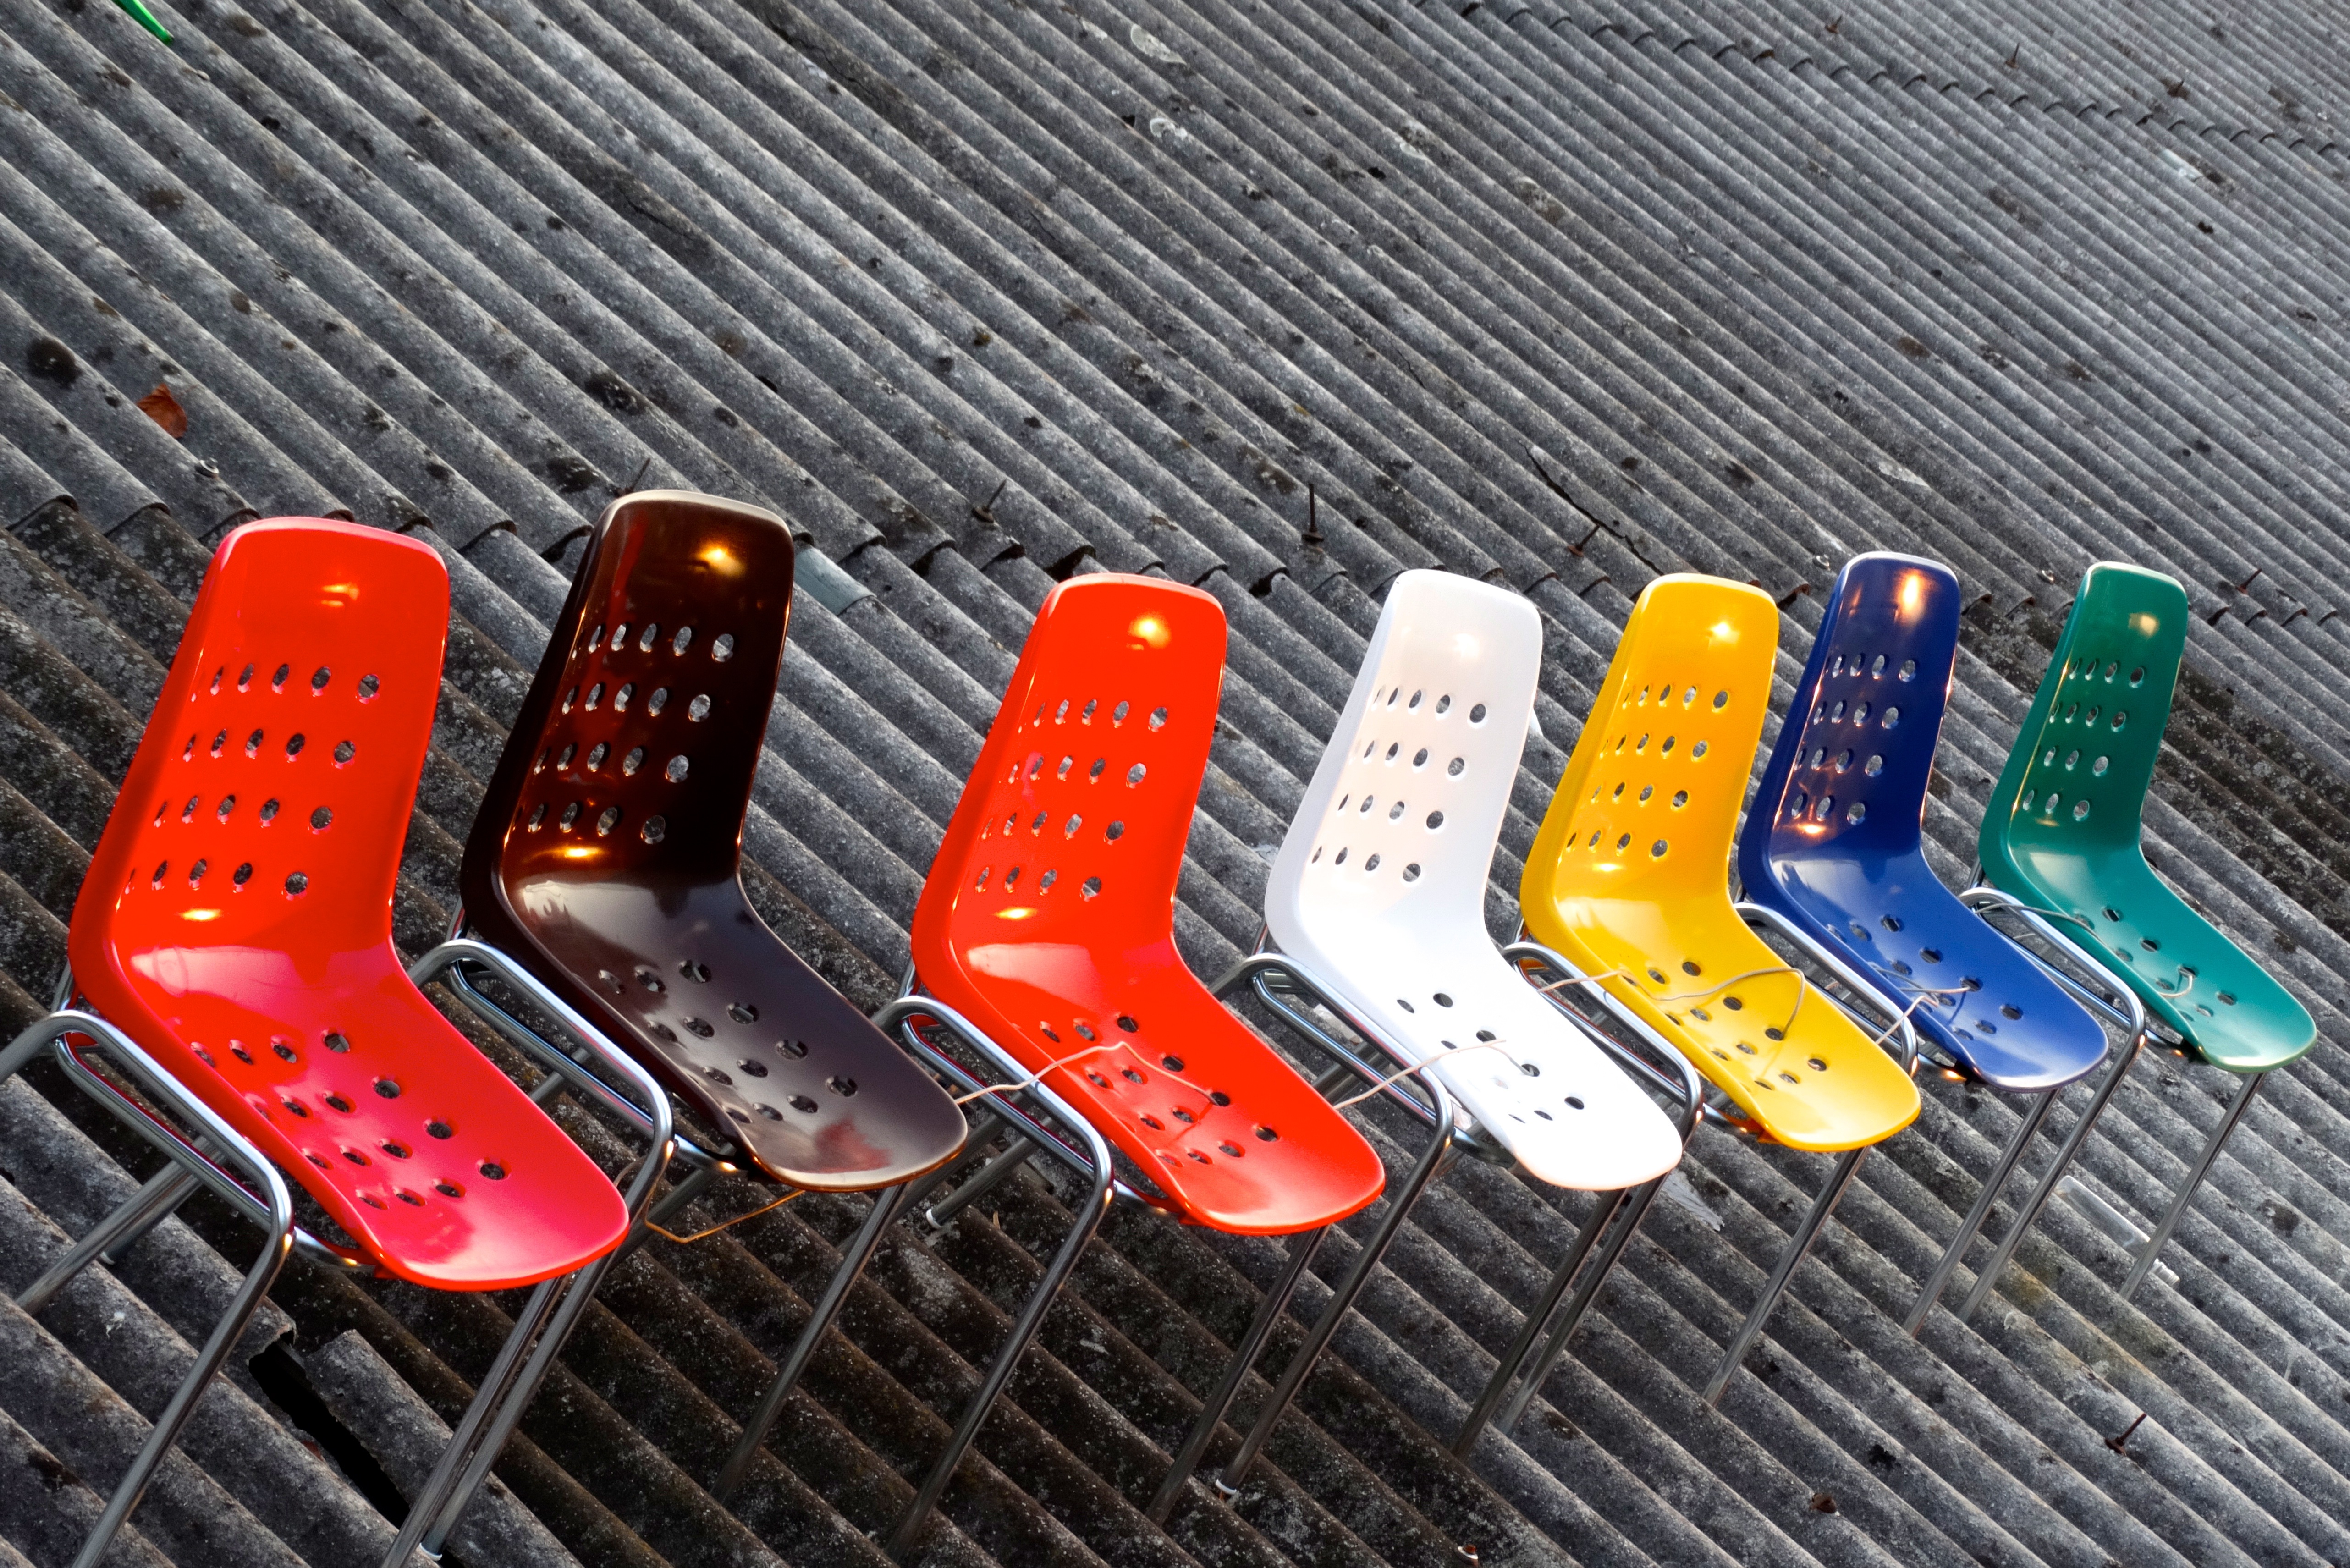
hand, plastic, guitar, roof, color, sit, bumper, chairs, house roof, plastic seat